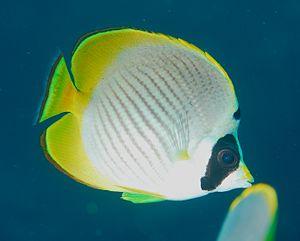
Chaetodon adiergastos, communément nommé Poisson-papillon des Philippines, est une espèce de poisson marin de la famille des Chaetodontidae.